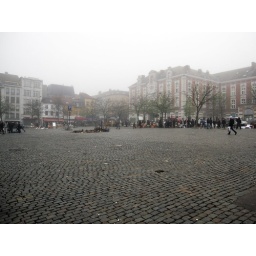
This is where the JUNKYARD KNIFE book begins. (Look closely at the figure in green trousers, to the right of the bicycle.)